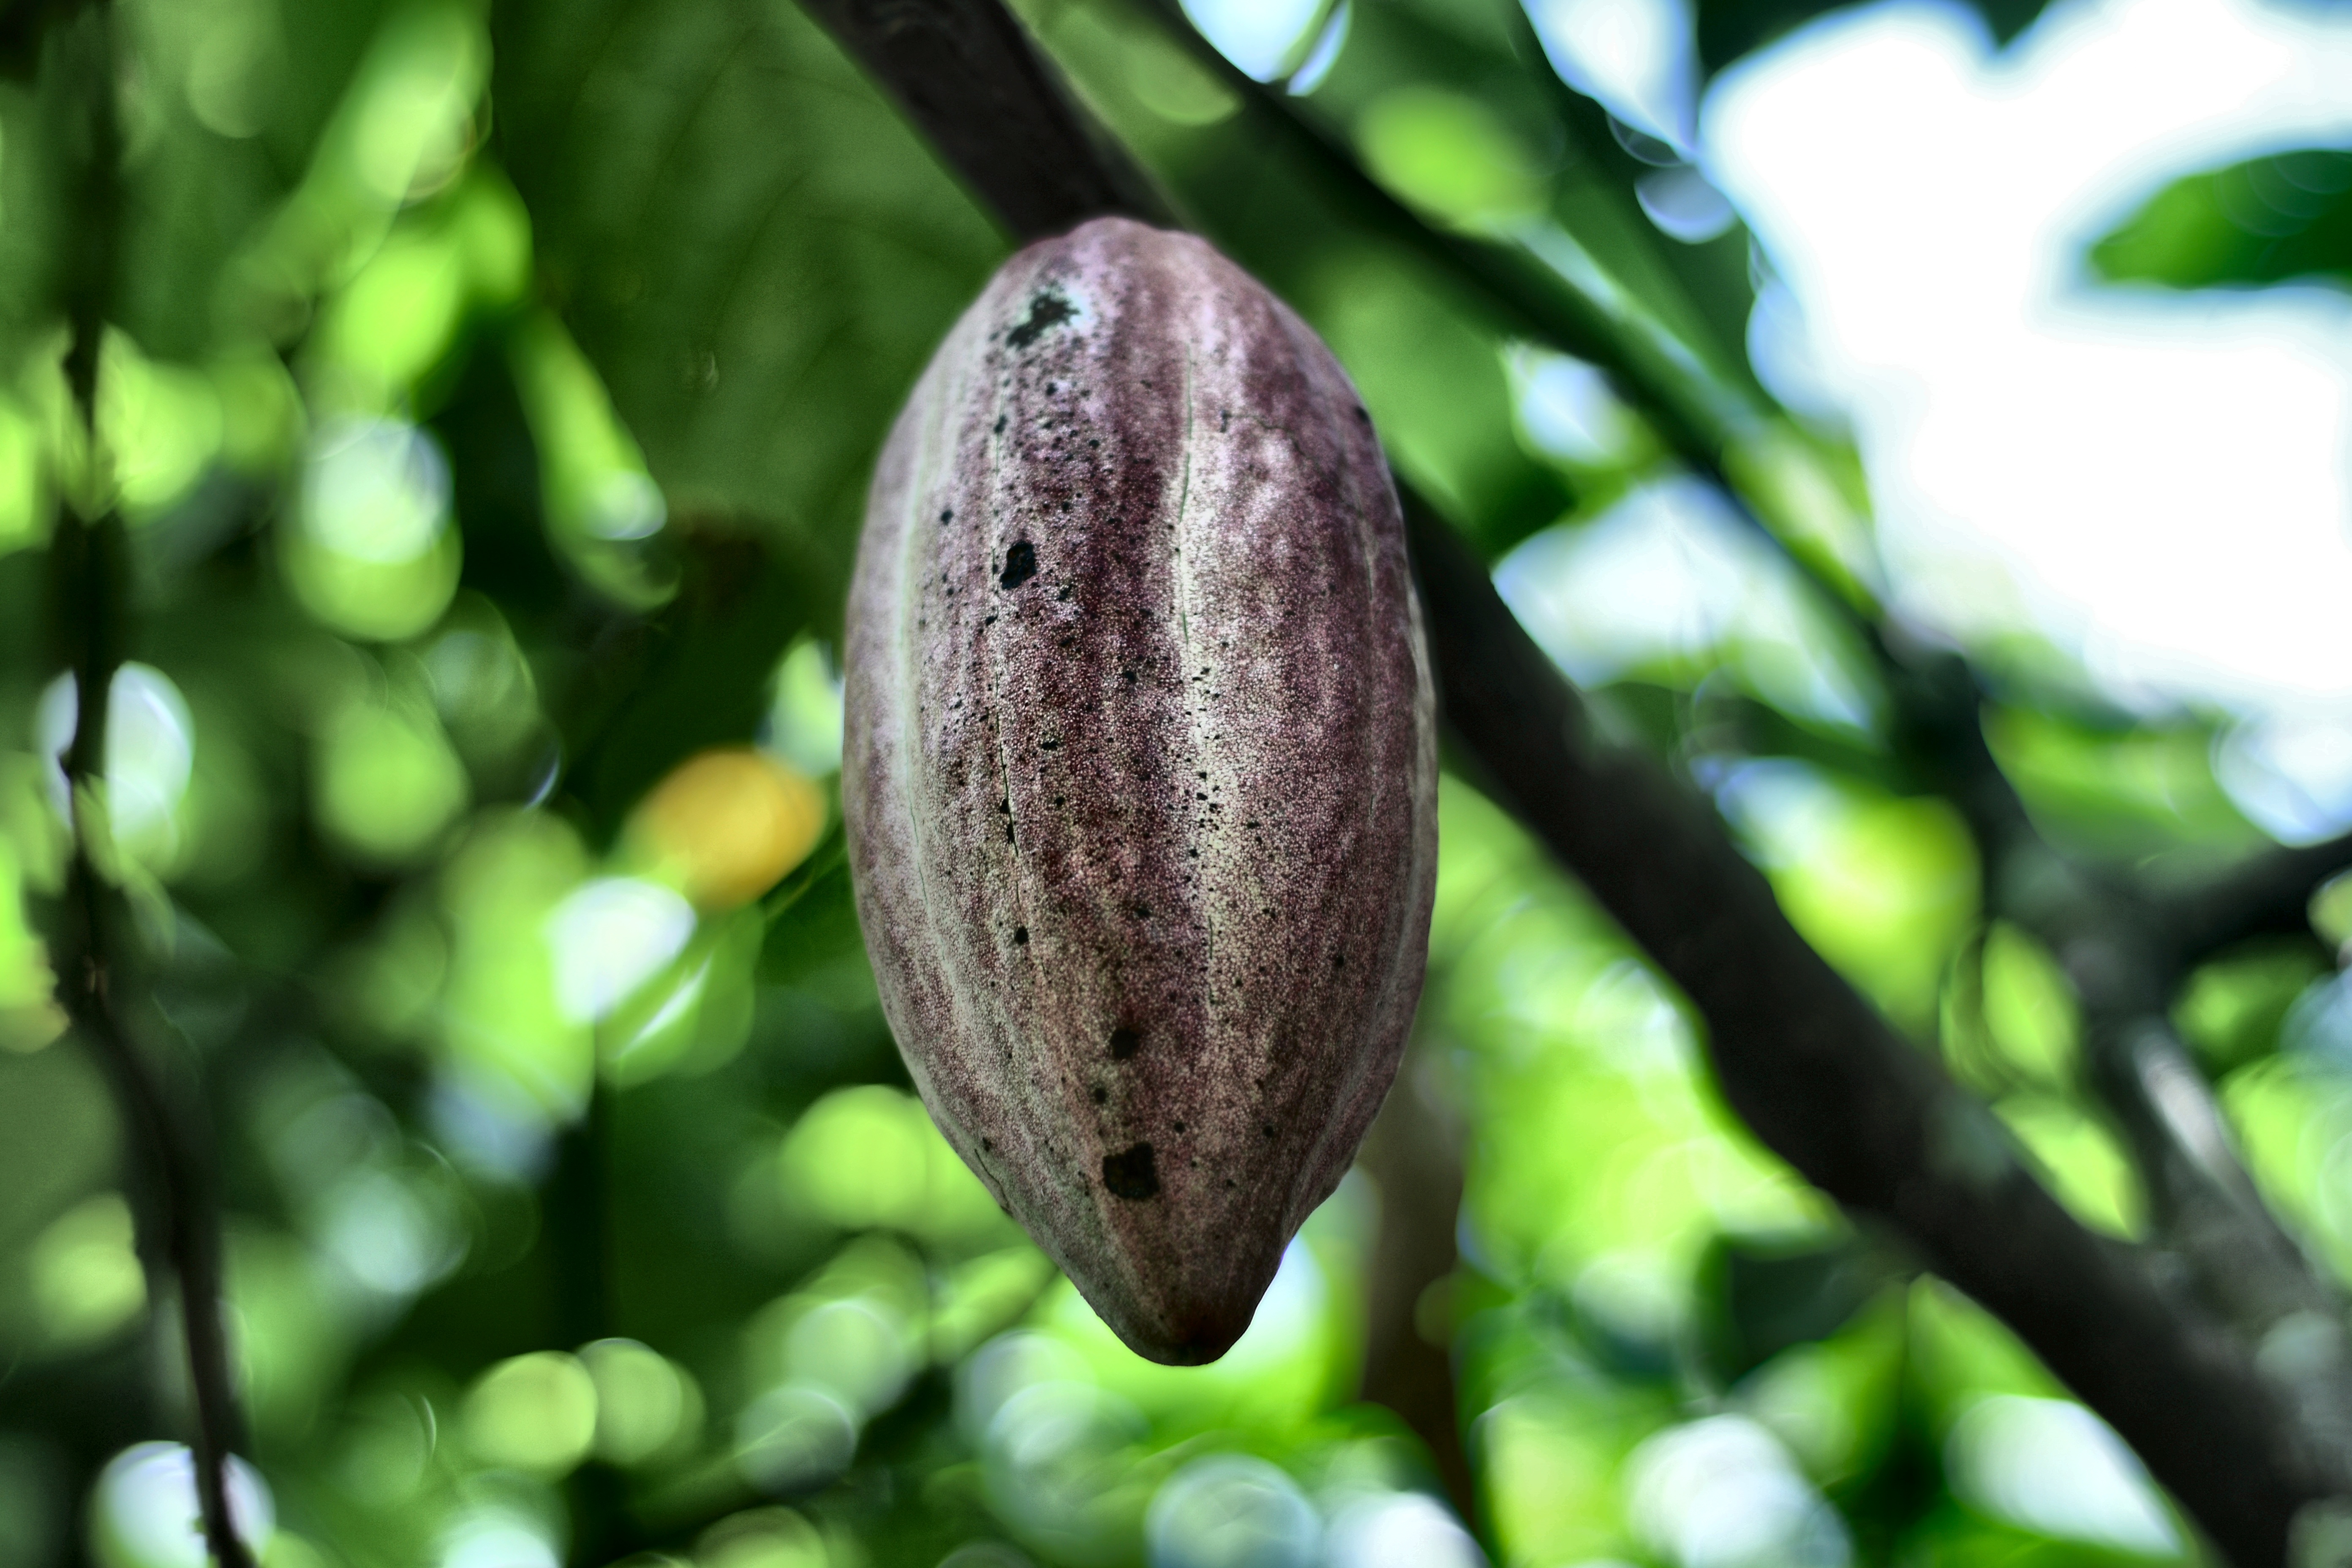
Maturity: unmature
Variety: Guiana